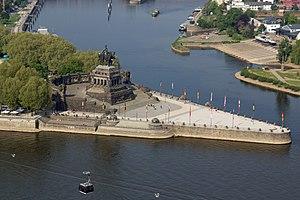
Deutsches Eck à Coblence